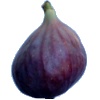
Label: Fig 1